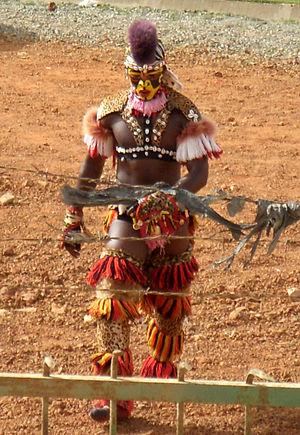
La lutte sénégalaise est un sport traditionnel très populaire au Sénégal, tout particulièrement dans les régions du Sine-Saloum et de la Casamance. On le pratique aussi en Gambie.
L’animisme, est la croyance en un esprit, une force vitale, qui anime les êtres vivants, les objets mais aussi les éléments naturels, comme les pierres ou le vent, ainsi qu'en des génies protecteurs.
Le simb est un jeu-spectacle traditionnel du Sénégal, organisé généralement à l'occasion de grandes fêtes, mais surtout pendant les grandes vacances dans les quartiers.